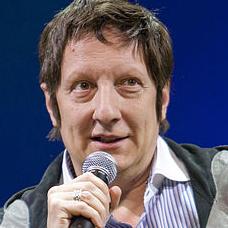
Age: 52